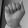
ASL letter: A